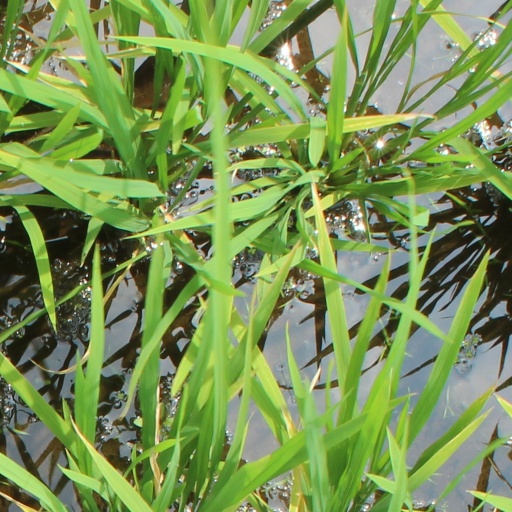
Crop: rice